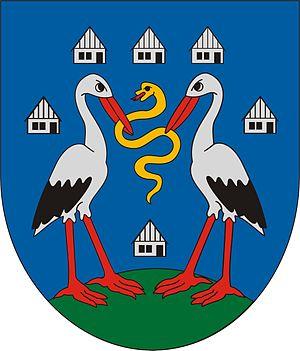
Homokmégy est un village et une commune du comitat de Bács-Kiskun en Hongrie.